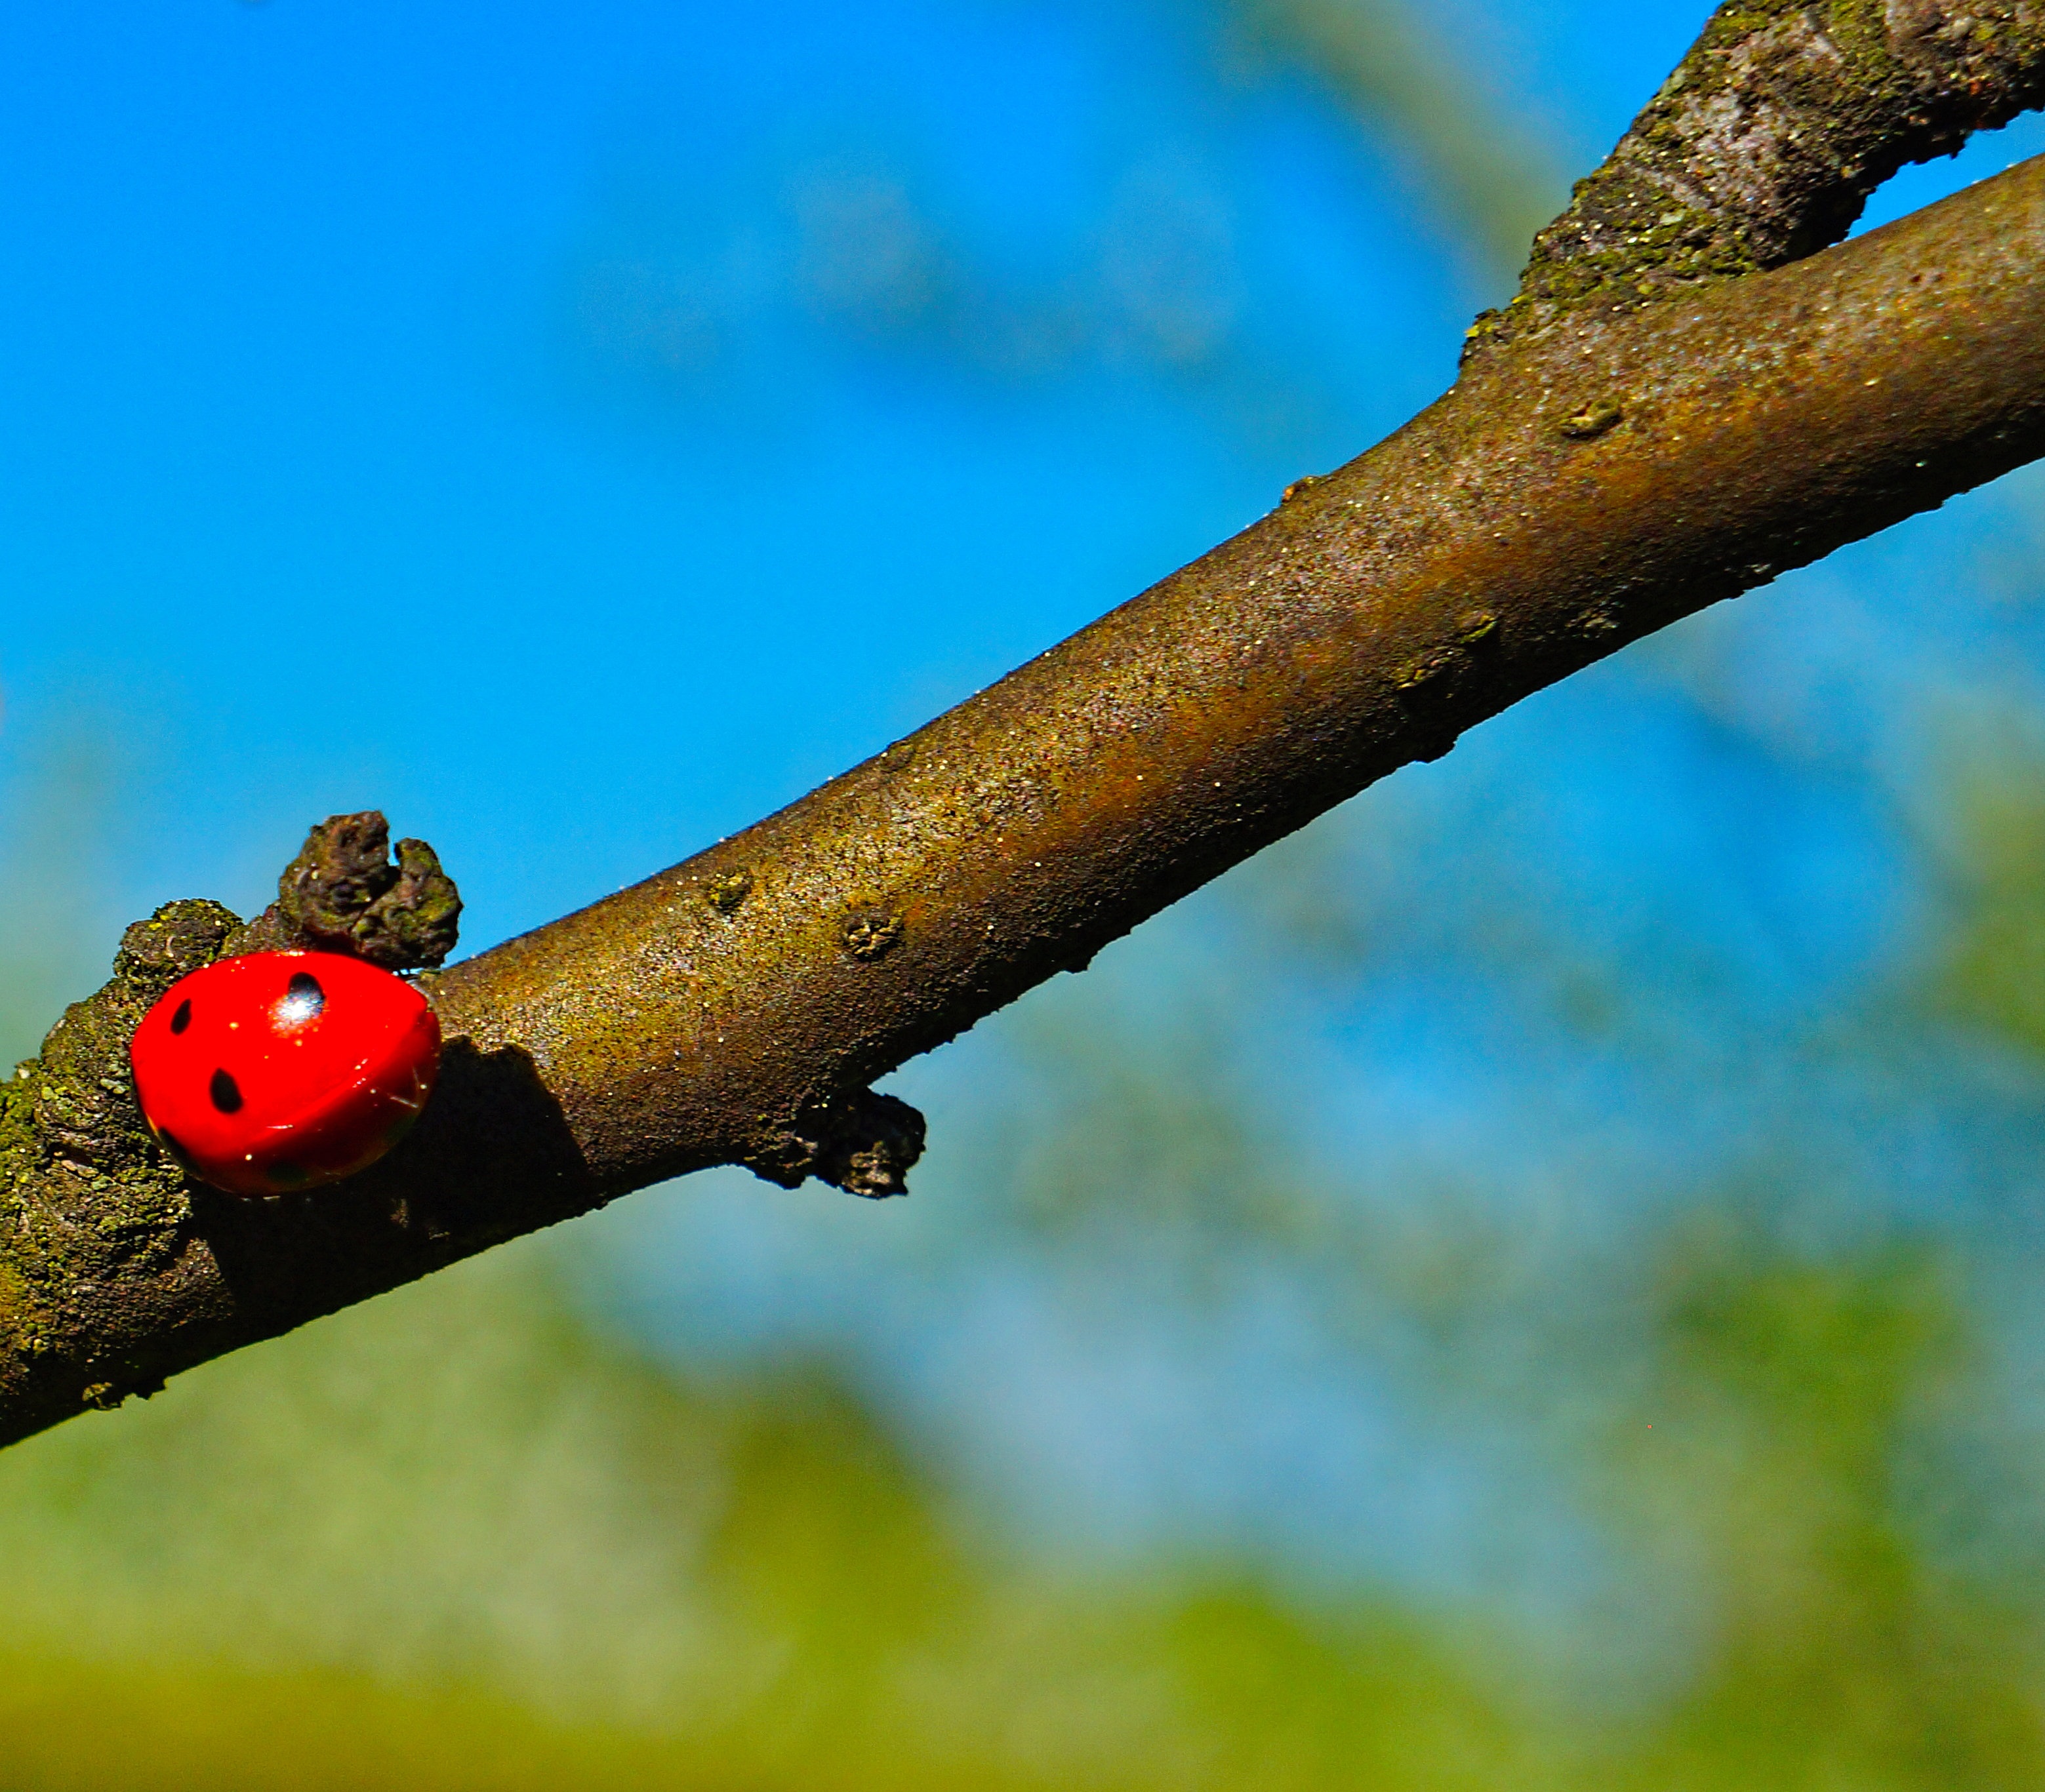
tree, nature, branch, plant, leaf, flower, green, produce, insect, autumn, ladybug, flora, fauna, close up, finland, helsinki, beetle, macro photography, plant stem, woody plant